Banneker-Douglass-Tubman Museum

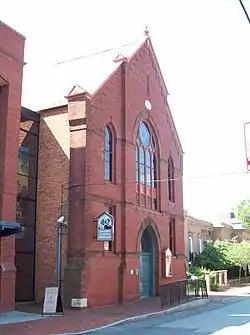
Banneker-Douglass Museum, July 2009

The Banneker-Douglass-Tubman Museum, formerly known as the Banneker-Douglass Museum, is the state of Maryland's official museum for African American history and culture. Located at 84 Franklin Street, Annapolis, Anne Arundel County, Maryland, the museum is housed within the former Mt. Moriah African Methodist Episcopal Church.